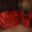
Label: couch